Ötlingen (Weil am Rhein)

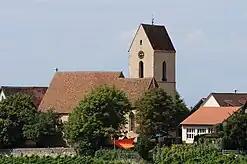
Gallus Church

Many houses in the village center date back to the 16th and 17th centuries, constituting a significant portion of the architecture. The entire townscape of Ötlingen holds the status of a protected historic monument. The oldest surviving house in the village is the Kogerhaus, a half-timbered structure built in 1571. Notable among the historical houses are the Ottmarsheimer Hof from 1594 and the Haus Gerwig from 1716.